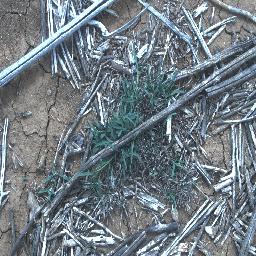
Label: negative